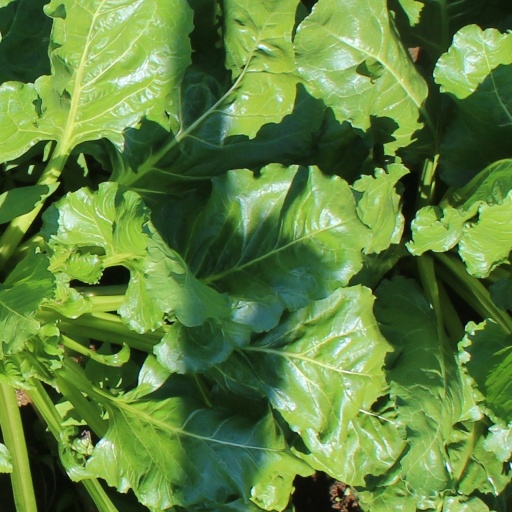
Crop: sugar beet